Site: brandenburg
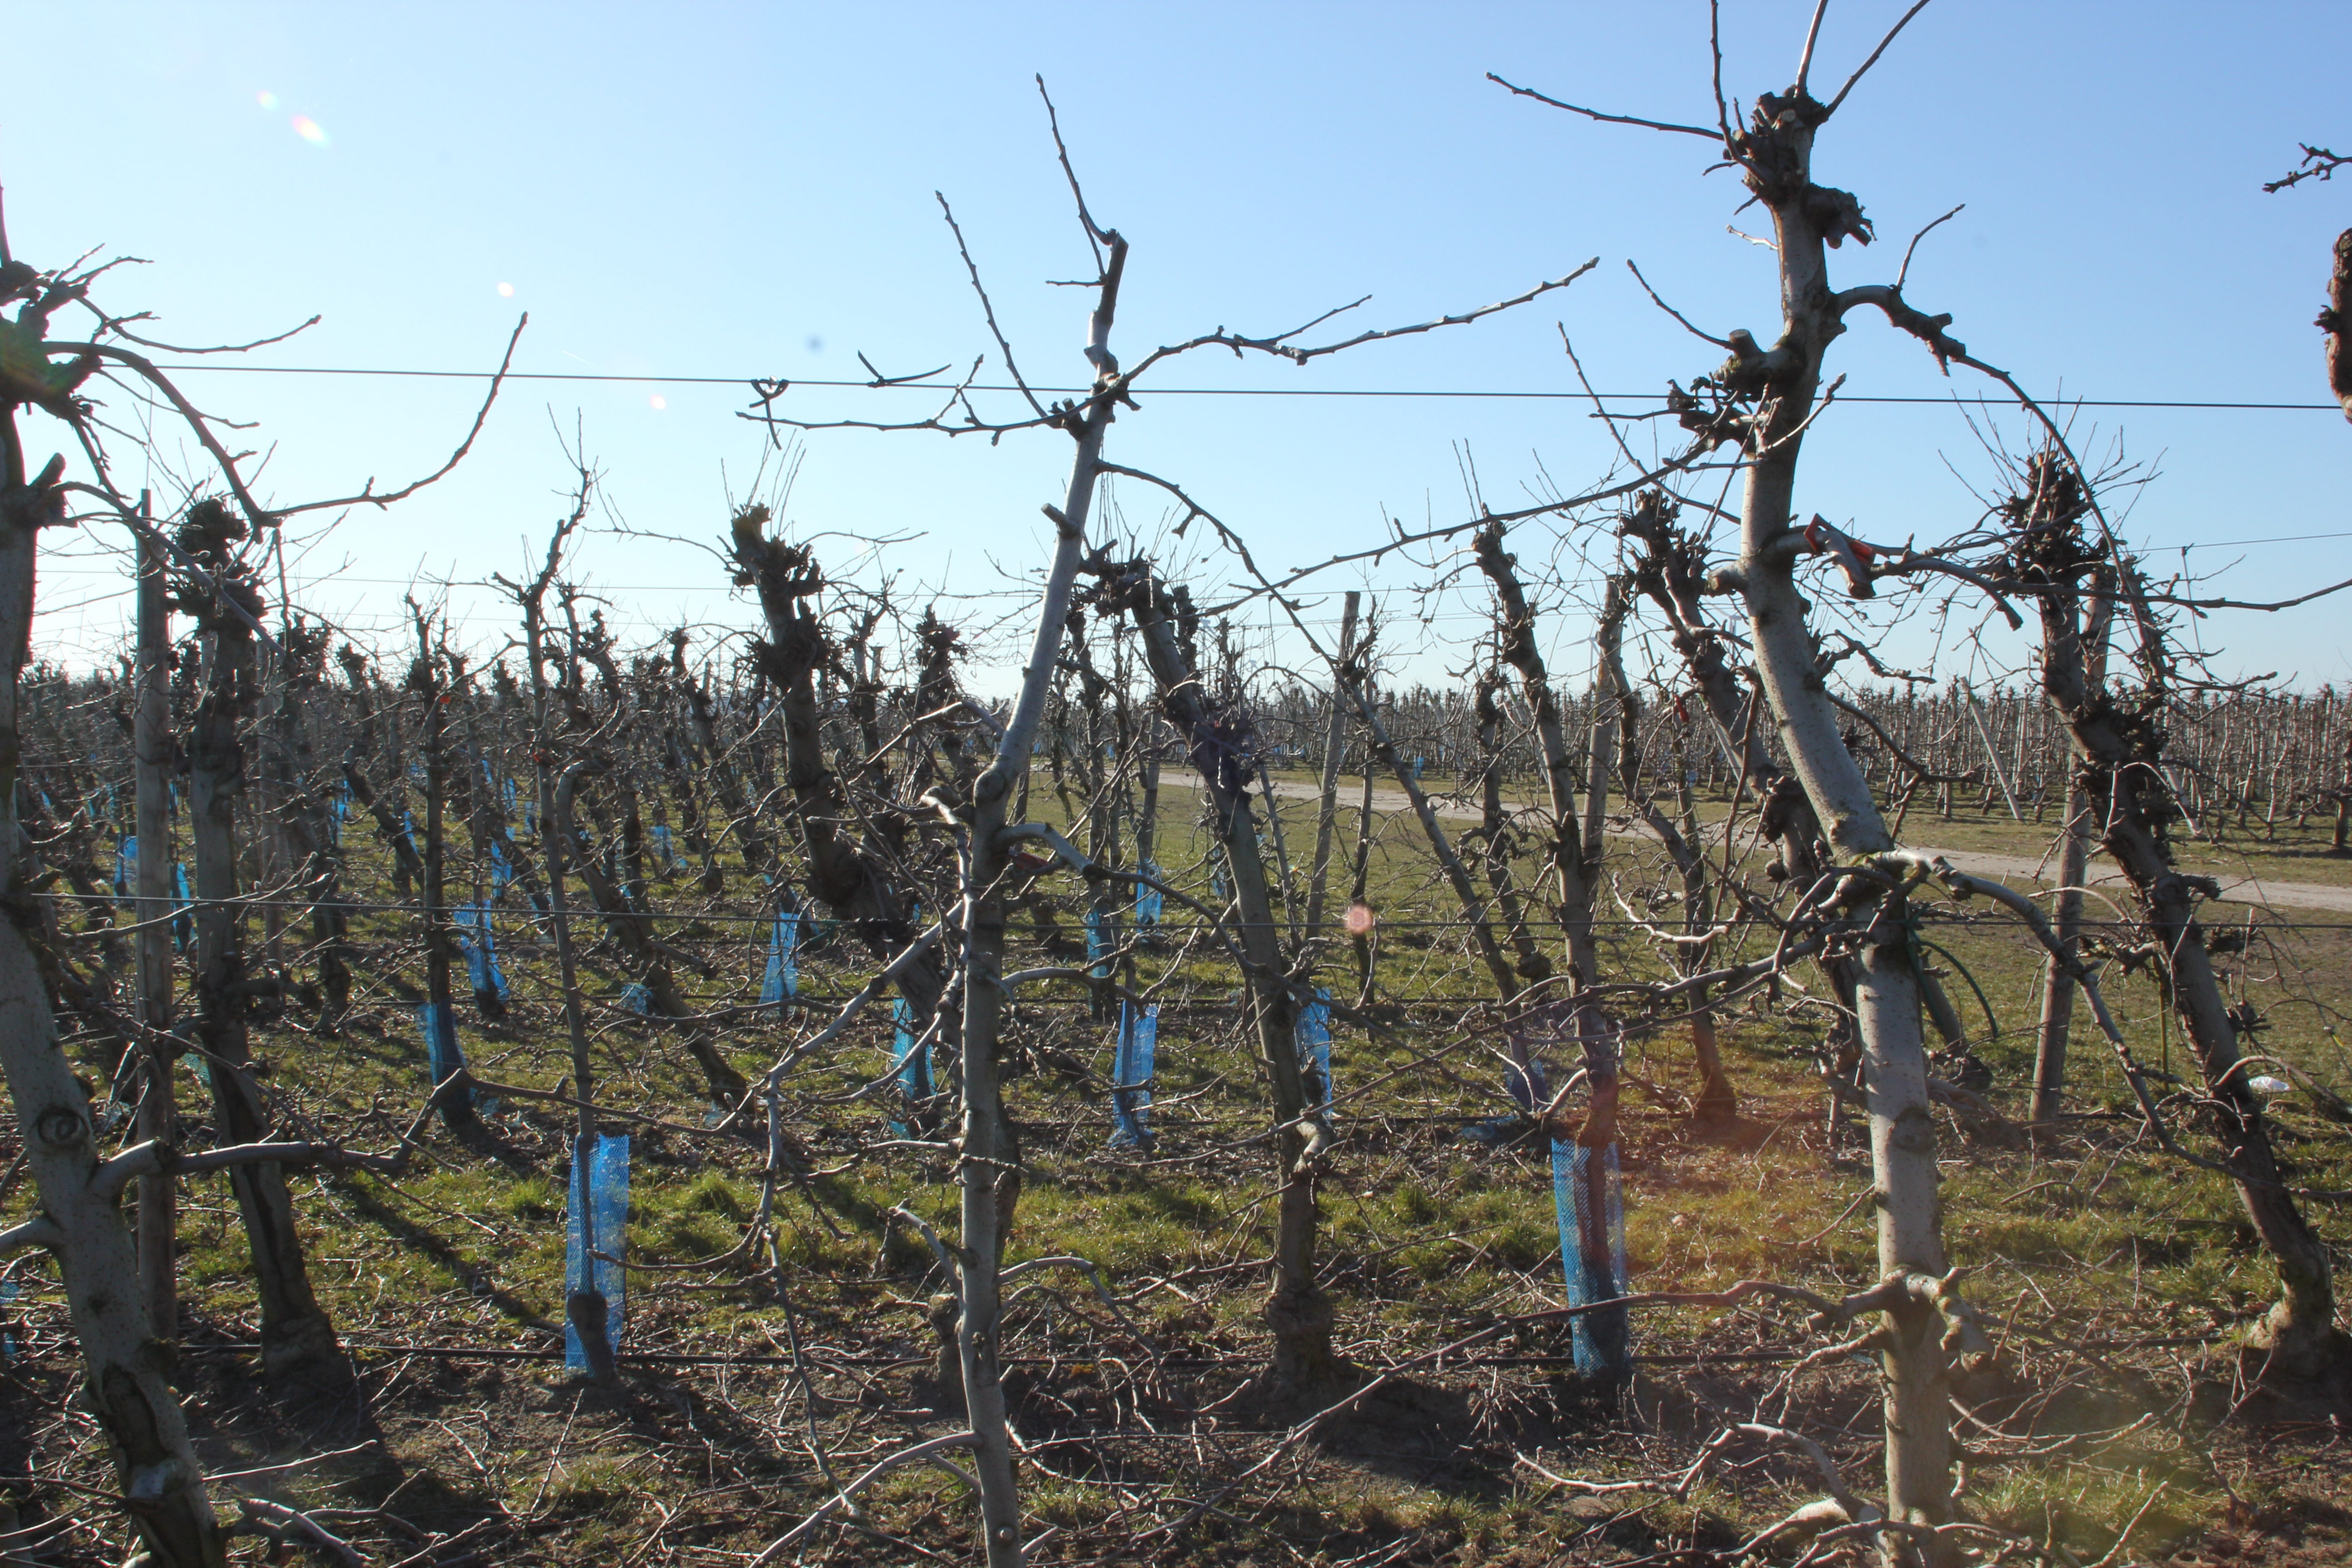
Growth stage (BBCH 03): Bud development